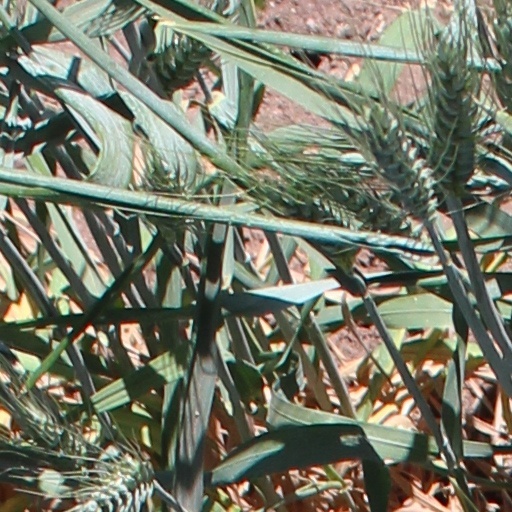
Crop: wheat